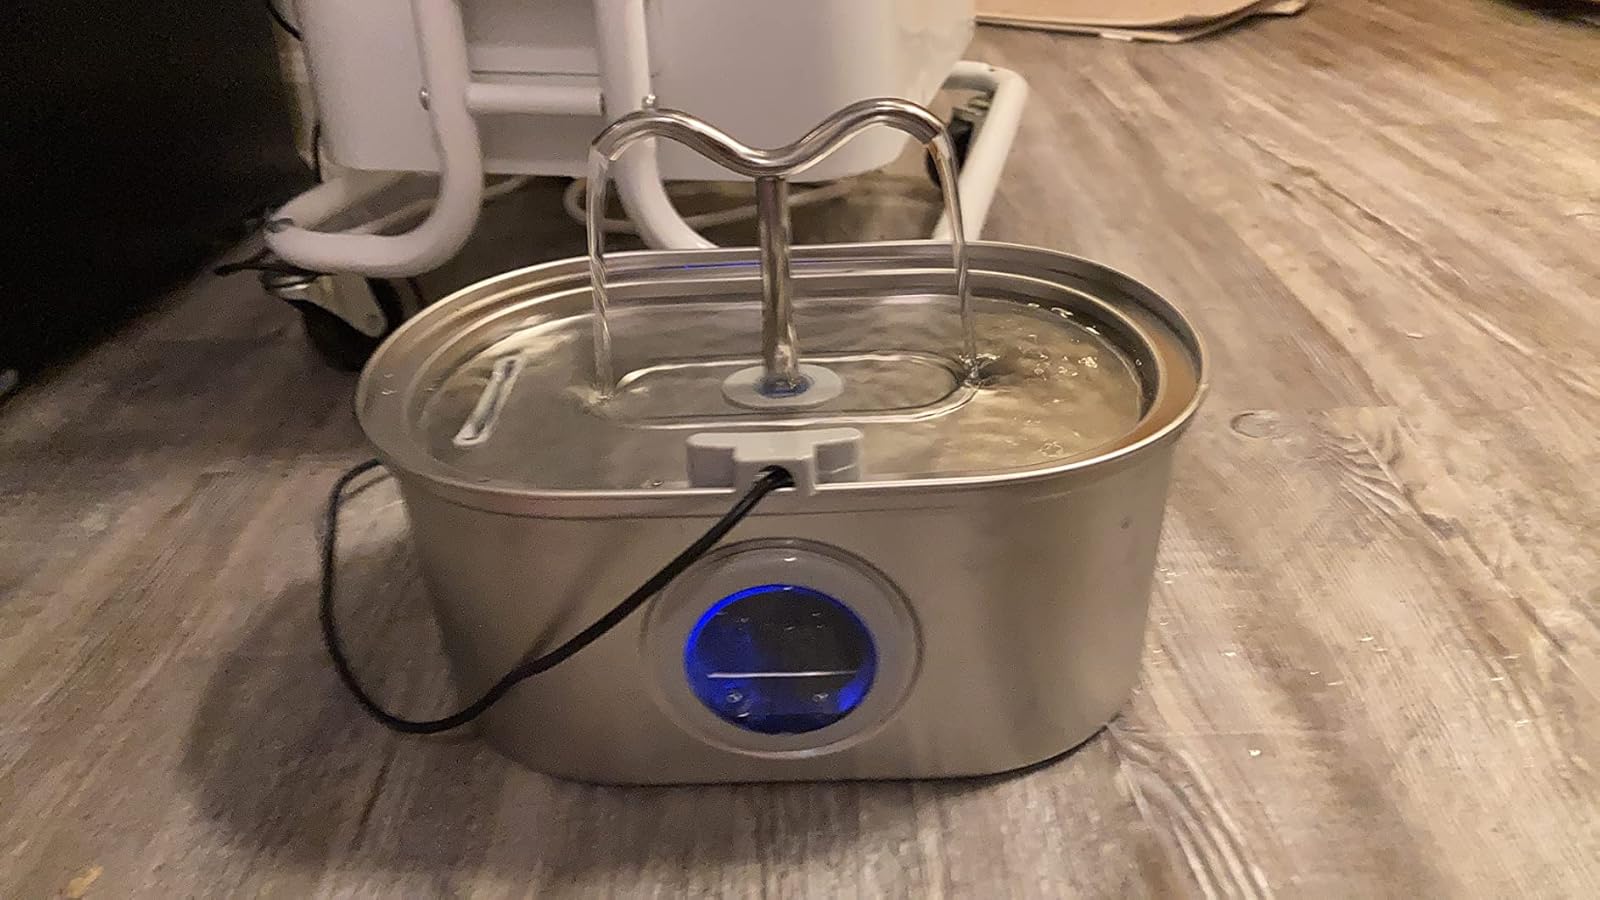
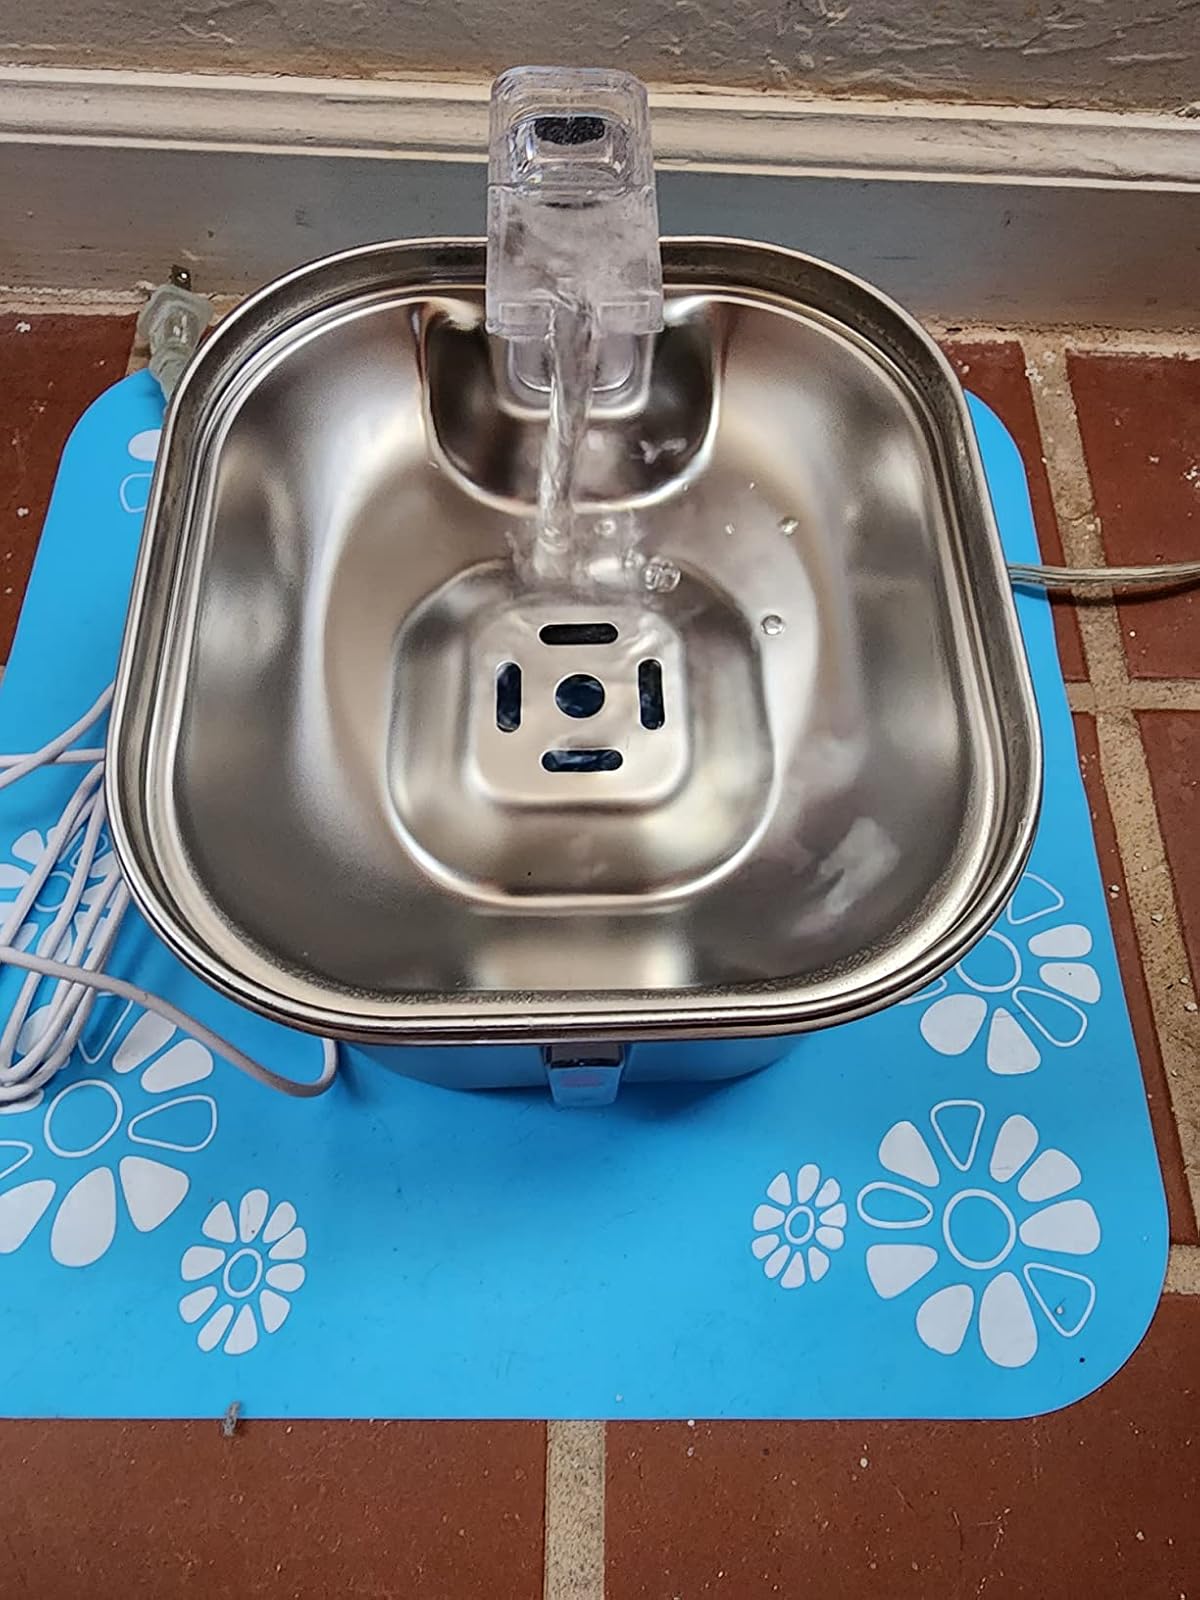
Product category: items_bowl
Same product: no